ITT 2020

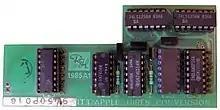
Hires Conversion board for the ITT 2020

The bitmap graphics compatibility with the Apple II could be improved by installing a third-party Hires conversion board.